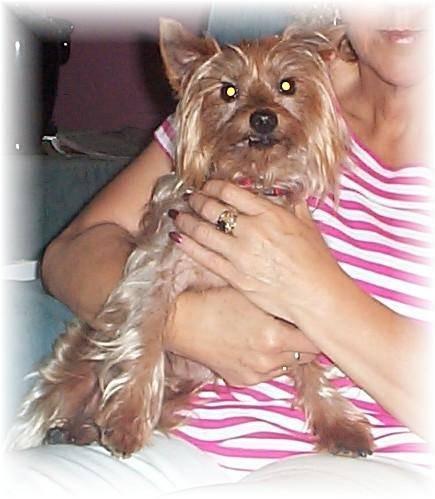
dog